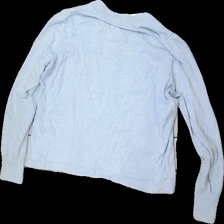
View: back
Type: Cardigan
Category: Ladies
Brand: Not in the list
Brand text on label: New House
Colors: Blue
Material: 100% Cotton
Cut: Regular
Size: L
Season: All
Stains: Minor
Damage: stained
Damage location: top center
Price range: 50-100
Recommended usage: Reuse
Description: Light blue cardigan